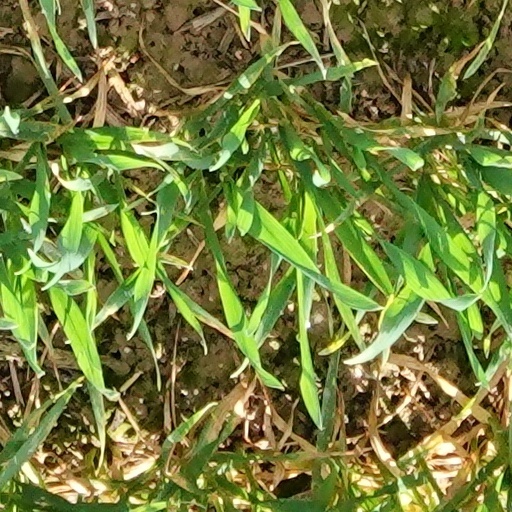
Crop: wheat